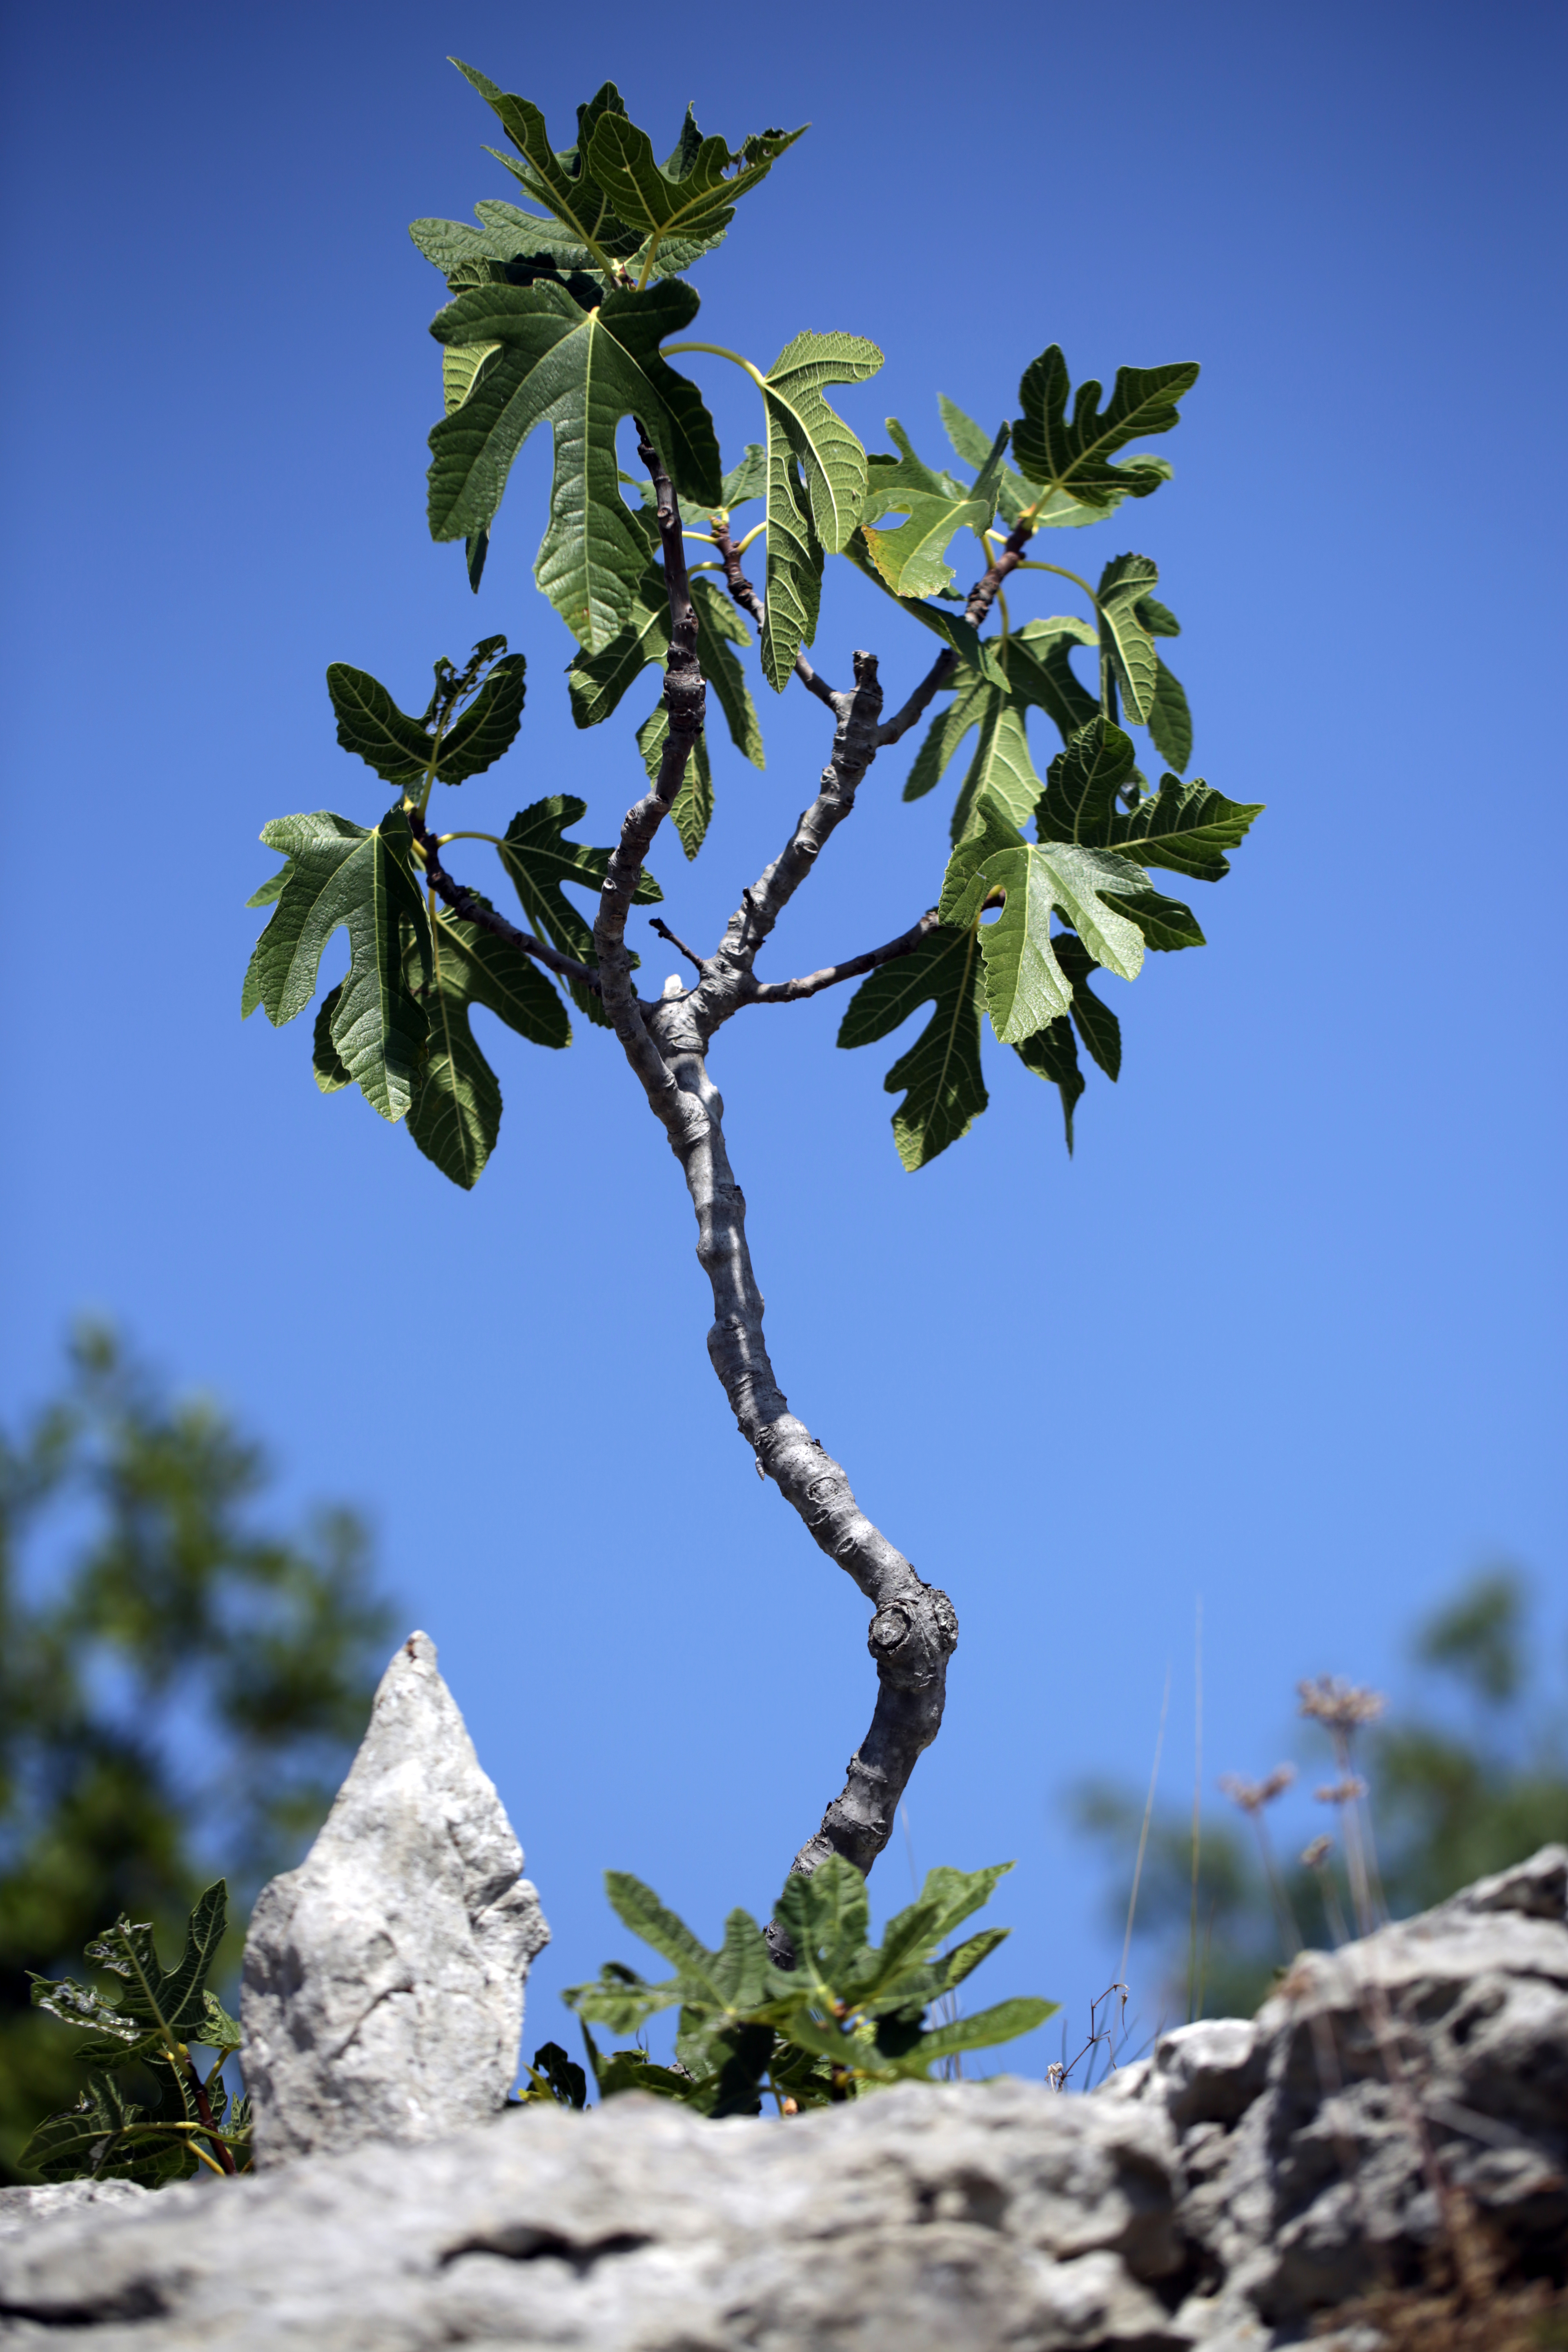
tree, nature, branch, blossom, light, plant, sky, sunlight, leaf, flower, europe, spring, green, produce, autumn, canon, botany, blue, flora, season, rocks, midi, t, licht, lumiere, arbres, isasza, southfrance, sdfrankreich, zuidfrankrijk, mditerrane, eos5d, rhnealpes, ardche, labeaume, roches, calcaire, exterieur, ruoms, garrigues, arbrenain, figuiers, scheresse, findt, solssecs, rsistance, flowering plant, woody plant, land plant